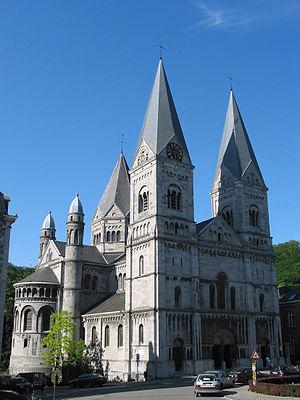
Spa (ville) (Belgique), l'église Saint-Remacle (1885).
La famille Xhrouet est une grande famille wallonne, originaire de la principauté de Liège et de Spa au XVIᵉ siècle. Son étymologie n'est pas claire, il s'agirait d'un lieu-dit comme pour le patronyme régional Xhonneux, qui signifie « le saule ».
Spa est une ville francophone de Belgique située dans la province de Liège en Région wallonne. Elle est connue pour ses eaux thermales.